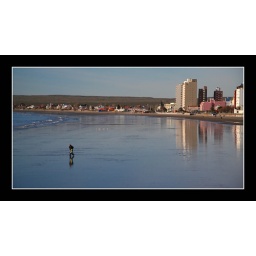
Man and child walking on the immense patagonic beach in Puerto Madryn, Argentina.